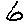
Label: 6